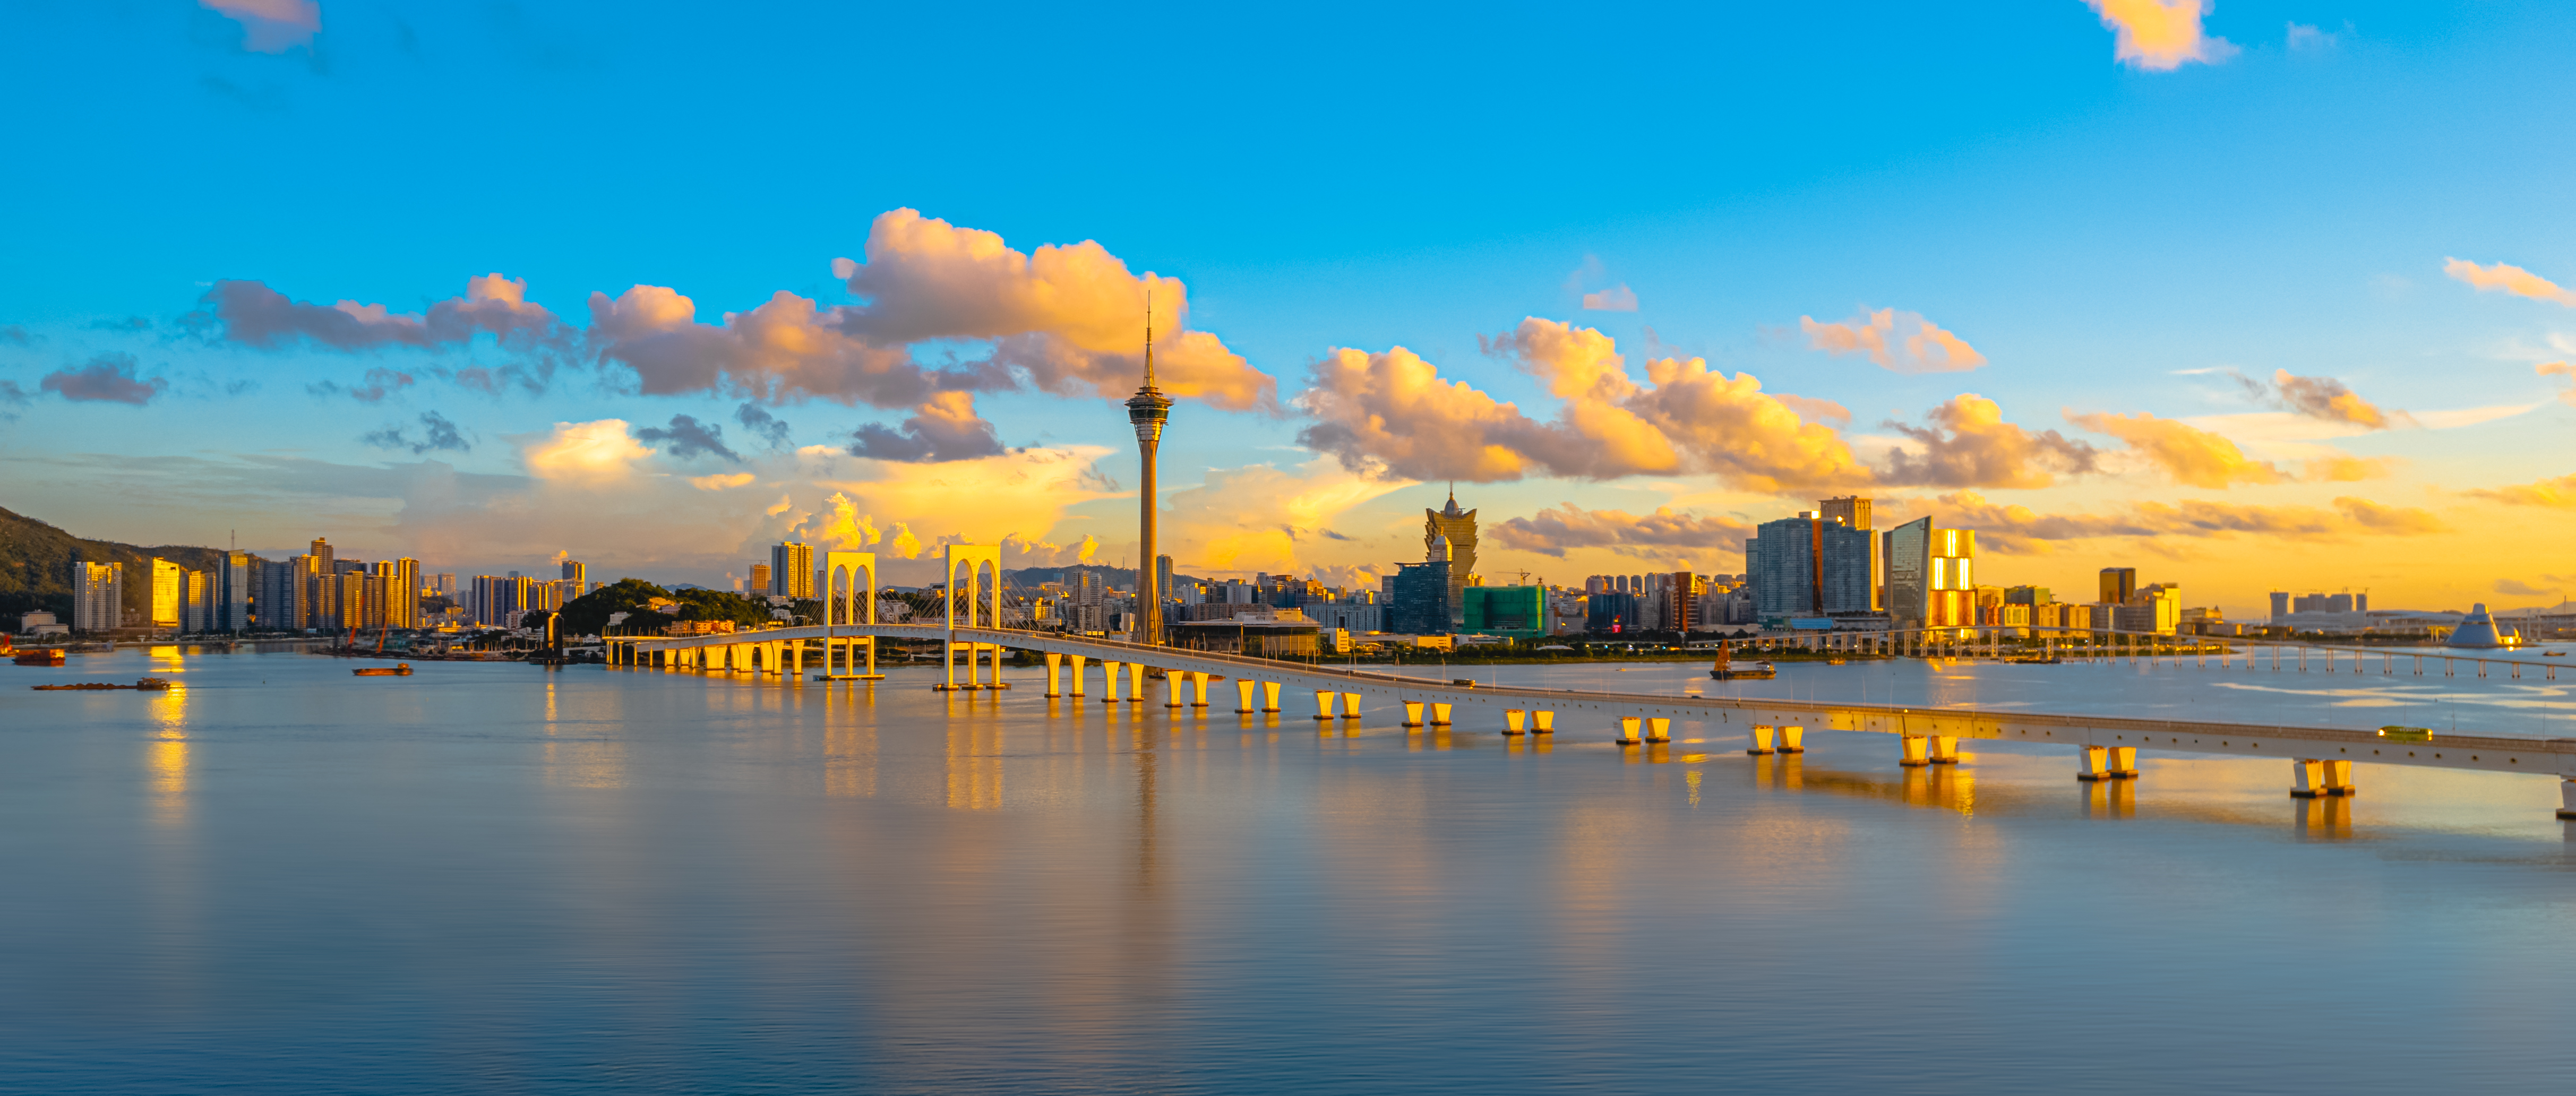
macao, sunrise, cloud, water, sky, atmosphere, water resources, afterglow, dusk, sunset, natural landscape, lake, horizon, city, landscape, calm, dock, cumulus, reflection, dawn, evening, reservoir, ocean, symmetry, harbor, channel, sound, bridge, tower block, coast, bay, night, pier, lake district, panorama, building, loch, sea, inlet, marina, skyline, tourism, column